Somerset Collection

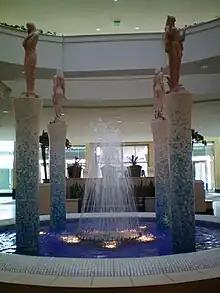
Somerset Collection includes many relaxing water displays throughout the mall.

On April 14, 1967, Saks Fifth Avenue opened a stand-alone store on Big Beaver Road in Troy, an affluent suburb 20 miles northwest of downtown Detroit. A one-floor upscale "Somerset Mall" designed by Louis G. Redstone Associates, was built onto the existing Saks, with a new Bonwit Teller store as the other anchor. Thirty five additional stores opened, including I. Miller, Abercrombie & Fitch, Mark Cross, and FAO Schwarz.